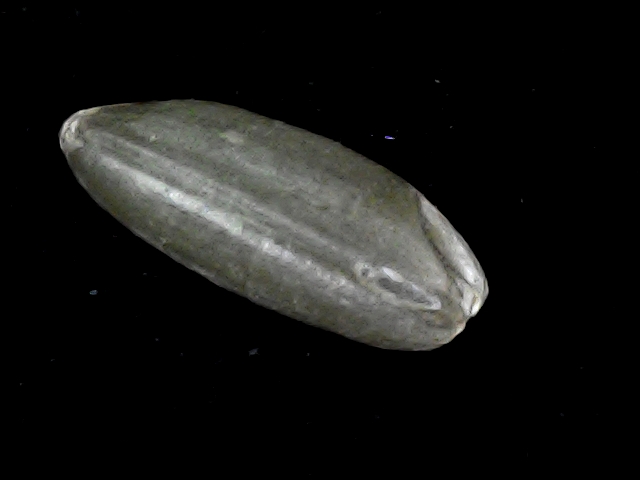
Rice variety: BD91